Sándor Vay

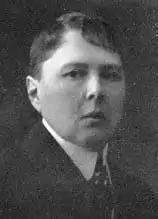
Vay in typical attire

At the age of 16, Vay began publishing poems under the name of Sarolta Vay in the "Vasárnapi Ujság" (Sunday News). Under the mentorship of newspaper editor, Adolf Ágai, he was persuaded to focus on prose and began submitting articles under a variety of male pseudonyms, including Celesztin, D'Artagnan, Floridor, and Vayk. In the era, women journalists were confined to publishing in lifestyle magazines or women's journals. Working as a male not only increased employment opportunities, but as a freelance journalist, Vay had greater freedom and mobility.